Ocean's 11

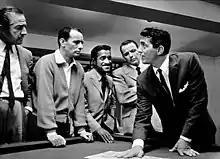

The gang plans the elaborate New Year's Eve heist with the precision of a military operation. Josh Howard takes a job as a sanitation worker driving a garbage truck while others get jobs at the various casinos. Sam Harmon entertains in one of the hotel's lounges. Demolition charges are planted on a local electric power transmission tower and the backup electrical systems are covertly rewired in each casino to open the cashier cages when the automatic generator kicks in. At midnight on New Year's Eve, the tower is blown up and the Las Vegas Strip goes dark, as the men sneak into the money cages, hold up the cashiers, and dump their collection bags into the hotels' garbage bins. A garbage truck driven by Josh picks up the bags and passes through the police blockade. Everything appears to have gone off without a hitch.